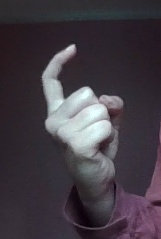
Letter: ra